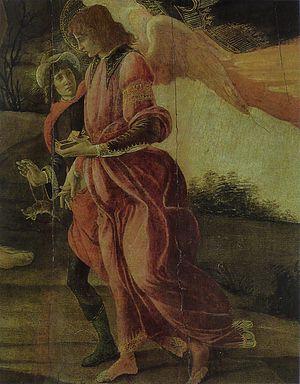
La Pala delle Convertite ou La sainte Trinité est une peinture religieuse de Sandro Botticelli, datant de 1491 - 1493 environ, conservé à l'Institut Courtauld à Londres.